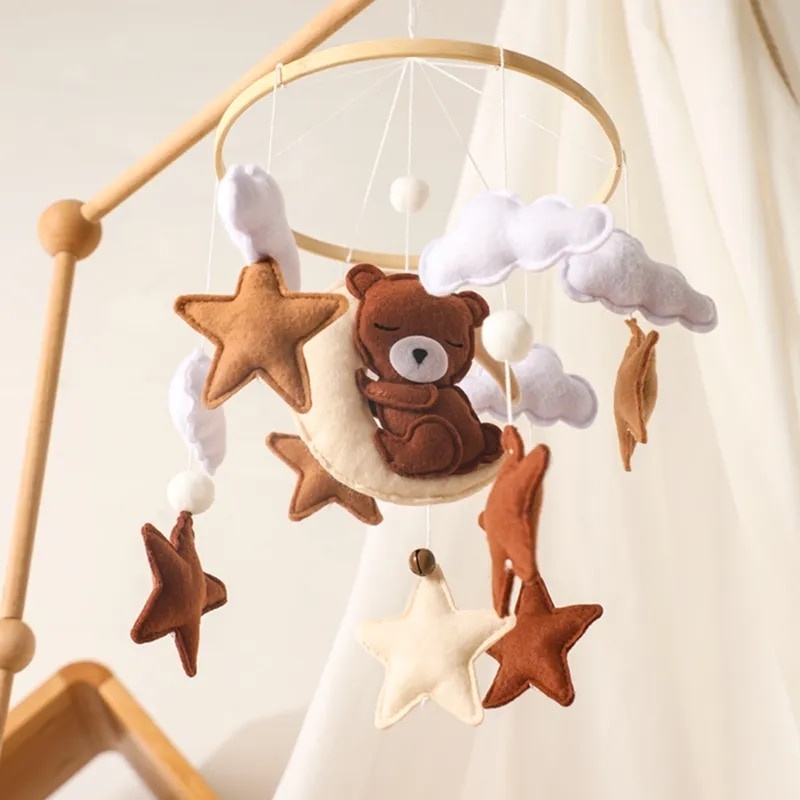
Bear Crib Mobile
Our bear crib mobile is not just a charming decor piece but a good Montessori educational toy, designed to captivate and engage your baby's senses from 0 to 24 months. Engaging and Educational: Our Bear Crib Mobile combines the concepts of Baby Wooden Rattles, Soft Felt, Cartoon Bear, Clouds, Star, Moon, and a gentle Hanging Bell. Each element is thoughtfully designed to contribute to your baby's cognitive and sensory development. The wooden rattles offer a gentle, soothing sound, stimulating auditory senses. Delightful Design: Featuring an adorable bear, fluffy clouds, a smiling moon, and twinkling stars, this mobile brings a whimsical touch to your nursery. The soft color palette is calming, making it a perfect fit for both boys' and girls' rooms. The Bear Crib Mobile measures 23cm x 49cm , making it an ideal size to hang above a crib or changing table. Safe and Durable: Safety is our top priority. Crafted with high-quality materials, the mobile is sturdy yet lightweight. The wooden elements are smooth and free of sharp edges, while the felt components are securely attached to ensure they stay in place. Easy to Install: Installation is a breeze. The mobile can be easily attached to a crib or hung from the ceiling (hardware not included) to float gently above your baby, providing visual stimulation and a focus for developing eyesight. Perfect Gift: The Bear Crib Mobile is an ideal gift for new parents or a thoughtful baby shower present. It's not only a beautiful nursery decoration but also a tool for early learning and development.
Brand: Cozy Nursery
Category: Baby & Toddler > Baby Toys & Activity Equipment > Baby Mobiles